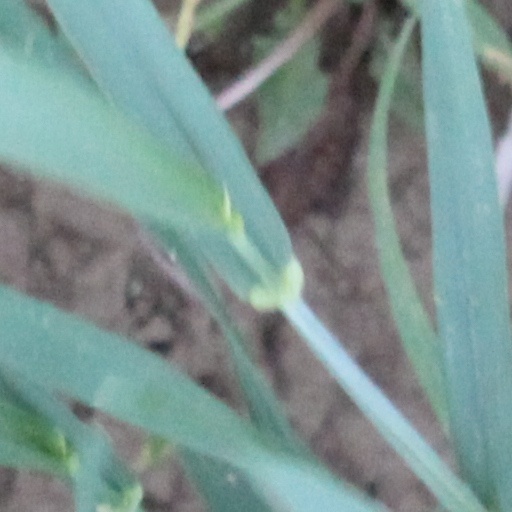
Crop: wheat